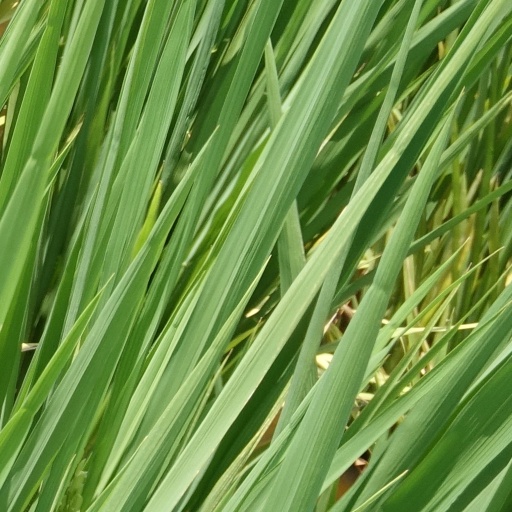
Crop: rice